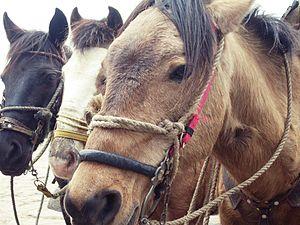
Le Criollo vénézuélien, ou Llanero / Llañero, est une race de chevaux de travail originaire de la région des Llanos au Venezuela. Il descend du cheval colonial espagnol, progressivement introduit à partir du XVIᵉ siècle, et est très proche des autres races Criollo et du Paso Fino. De taille réduite, sobre et réactif, le Criollo vénézuélien sert surtout de monture pour le travail du bétail dans sa région d'origine. Il est encore couramment utilisé pour le transport des biens et des personnes.
Un épi chez un cheval est un ensemble de poils divergents ou convergents autour d’un point, plus ou moins apparent. Il est défini par le sens de pousse des poils et sa localisation. Les épis peuvent être présents sur toutes les parties du corps, et se trouvent principalement sur la tête, l'encolure, le poitrail, le ventre, et les jarrets. Un cheval possède en moyenne 6 épis, bien qu'un cheval arabe ait été enregistré avec 40 épis. Le nombre d'épis et leurs localisations sont relevés dans le signalement des chevaux, afin de permettre leur identification. Leur position relative entre eux donne également des éléments caractéristiques d'un cheval : épis juxtaposés, superposés, etc. Environ 78 % des chevaux ont un épi sur la tête, 16 % ont des épis doubles et seulement 6 % des triples ou plus.